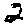
Label: 2